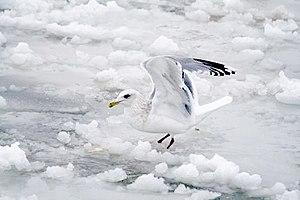
Le Goéland de Thayer est une espèce néarctique d'oiseaux de la famille des Laridae.